M109 howitzer

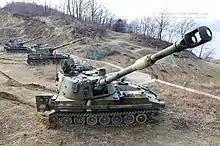
K-55 howitzers of Republic of Korea Marine Corps in 2013

The West German army M109s were designated as the M109G, and featured a breechblock system developed by Rheinmetall extending the effective range to or according to some sources, a new fire control system, and three smoke dischargers mounted on either side of the turret as well.